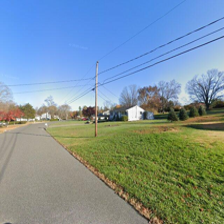
Label: streetView